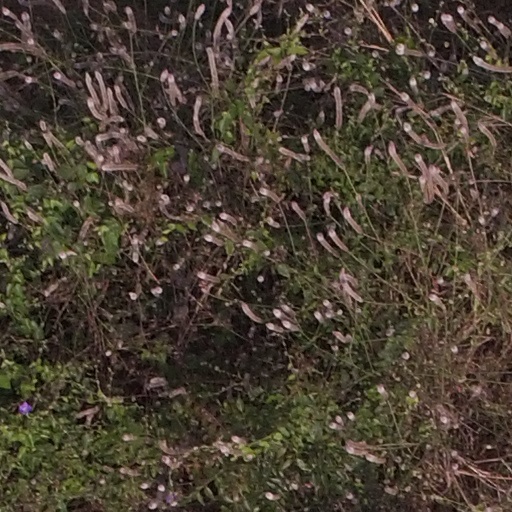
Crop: maize; corn